Little Gap Covered Bridge

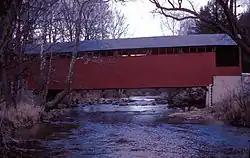
Little Gap Covered Bridge in February 1971

The Little Gap Covered Bridge is an historic, American covered bridge that is located near Little Gap in Lower Towamensing Township, Carbon County, Pennsylvania.